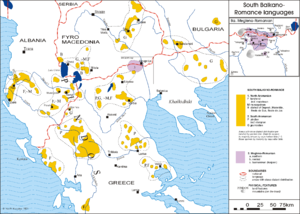
L’aroumain, en aroumain limba armãneascã ou armãnã, désigné aussi par l’adverbe armãneashte/armãneshce, est une langue romane parlée par les Aroumains, faisant partie du diasystème roman de l'Est. L’aroumain est considéré par la plupart des linguistes comme une langue à part, comme le daco-roumain, le mégléno-roumain et l’istro-roumain. Toutefois, pour certains linguistes roumains, il s’agirait d’un dialecte du roumain. La seule certitude sur laquelle tous les linguistes et les toponymistes s’accordent, est que ces langues, individualisées à partir du Xᵉ siècle, proviennent d’un tronc commun roman appelé proto-roumain, évolué du latin vulgaire parlé dans la péninsule des Balkans et le bassin du Bas-Danube.
Les Aroumains, en aroumain Armãni sont une population romanophone des Balkans. Appelés « Valaques » par les Grecs, « Tchobans » par les Albanais, « Tsintsars » par les Serbes et « Machedons » ou « Macédo-Roumains » par les Roumains, les Aroumains sont généralement nommés « Vlasi », « Vlahi » ou « Vlaši » par les peuples slaves.